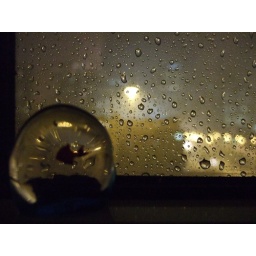
Fish in glass - window focus